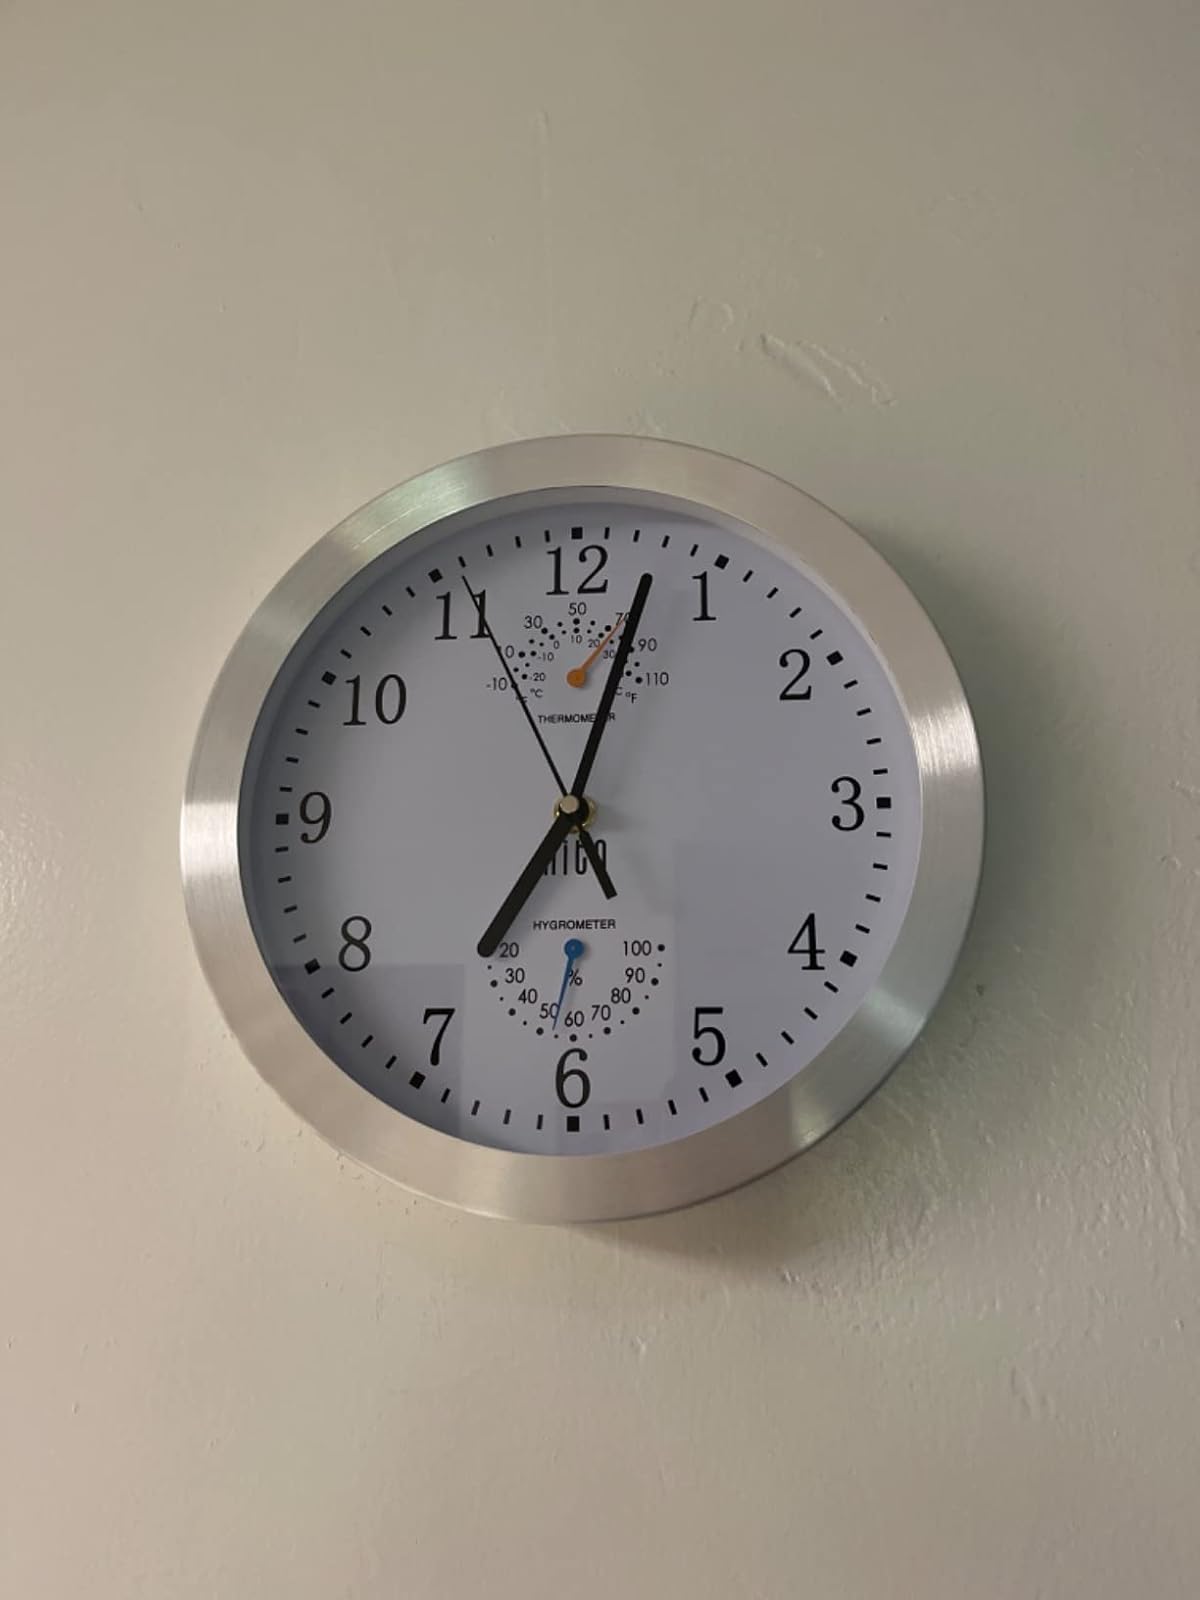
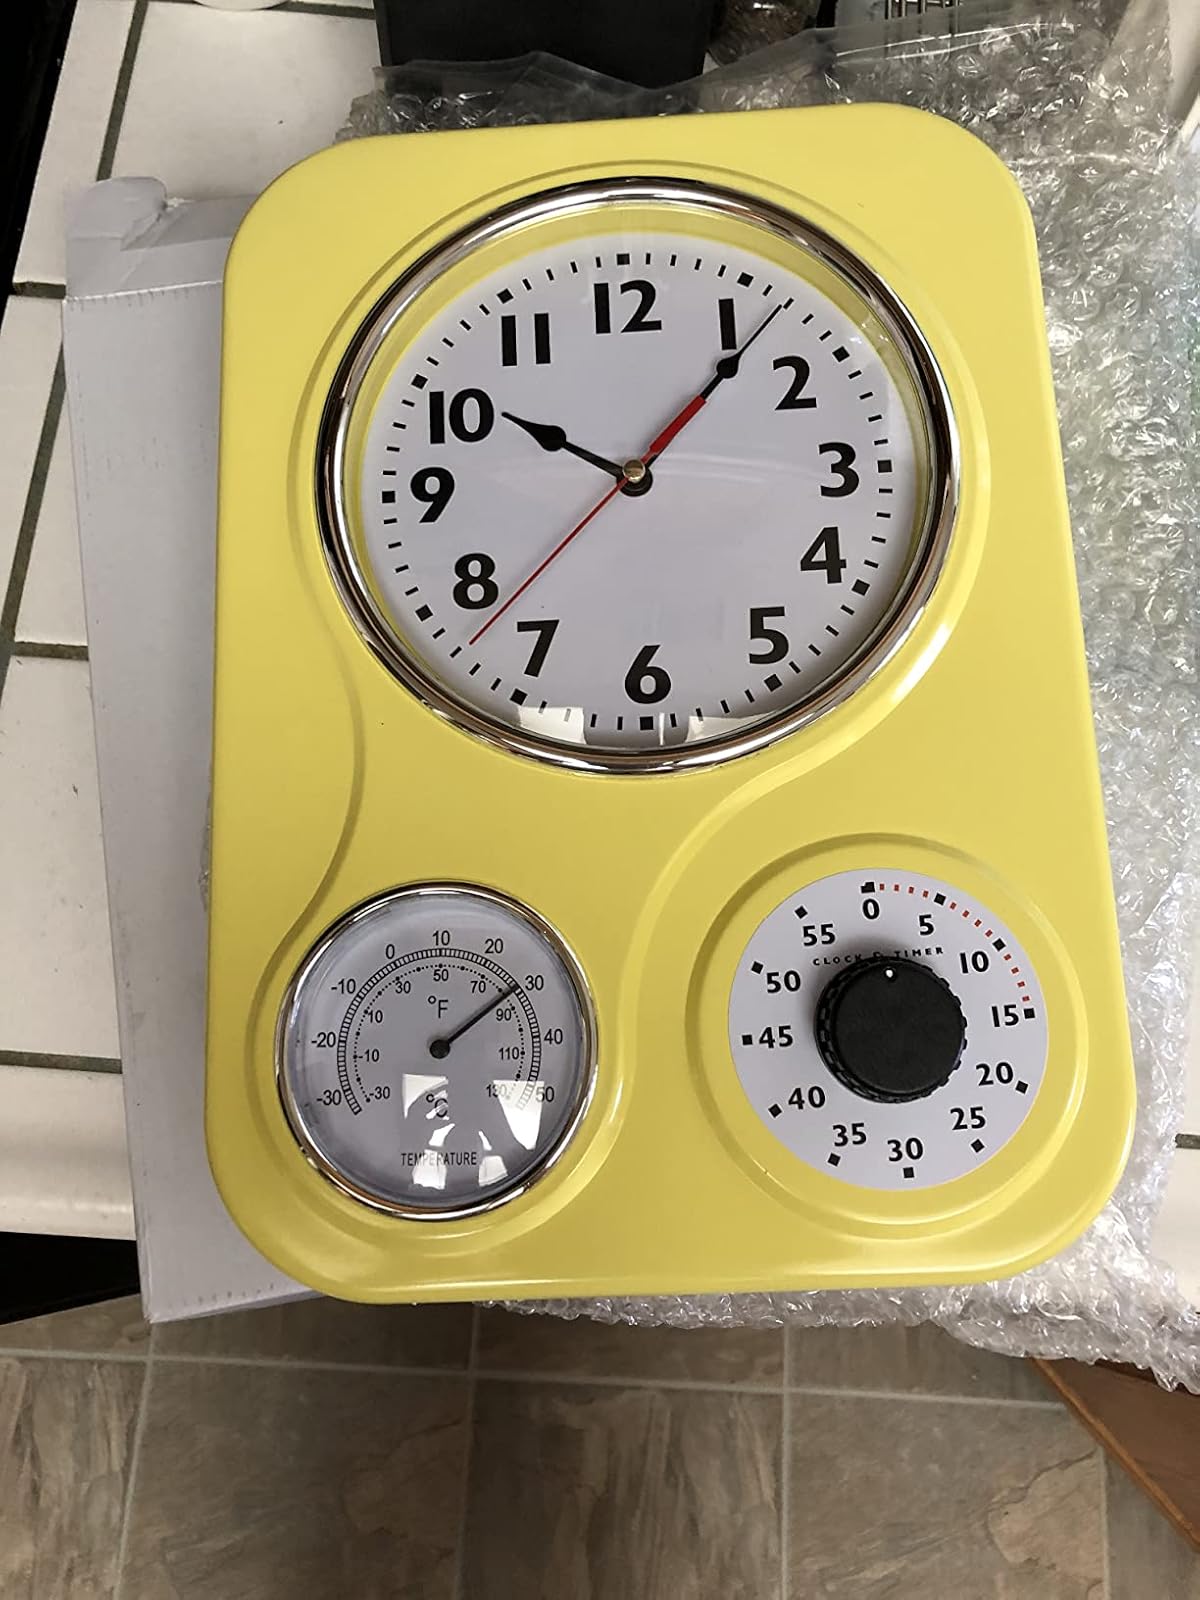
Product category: clock
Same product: no